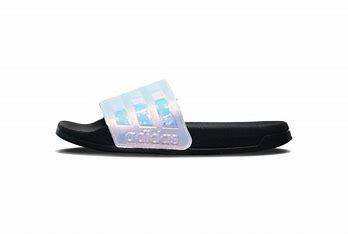
Brand: Adidas
Model: Adilette Shower